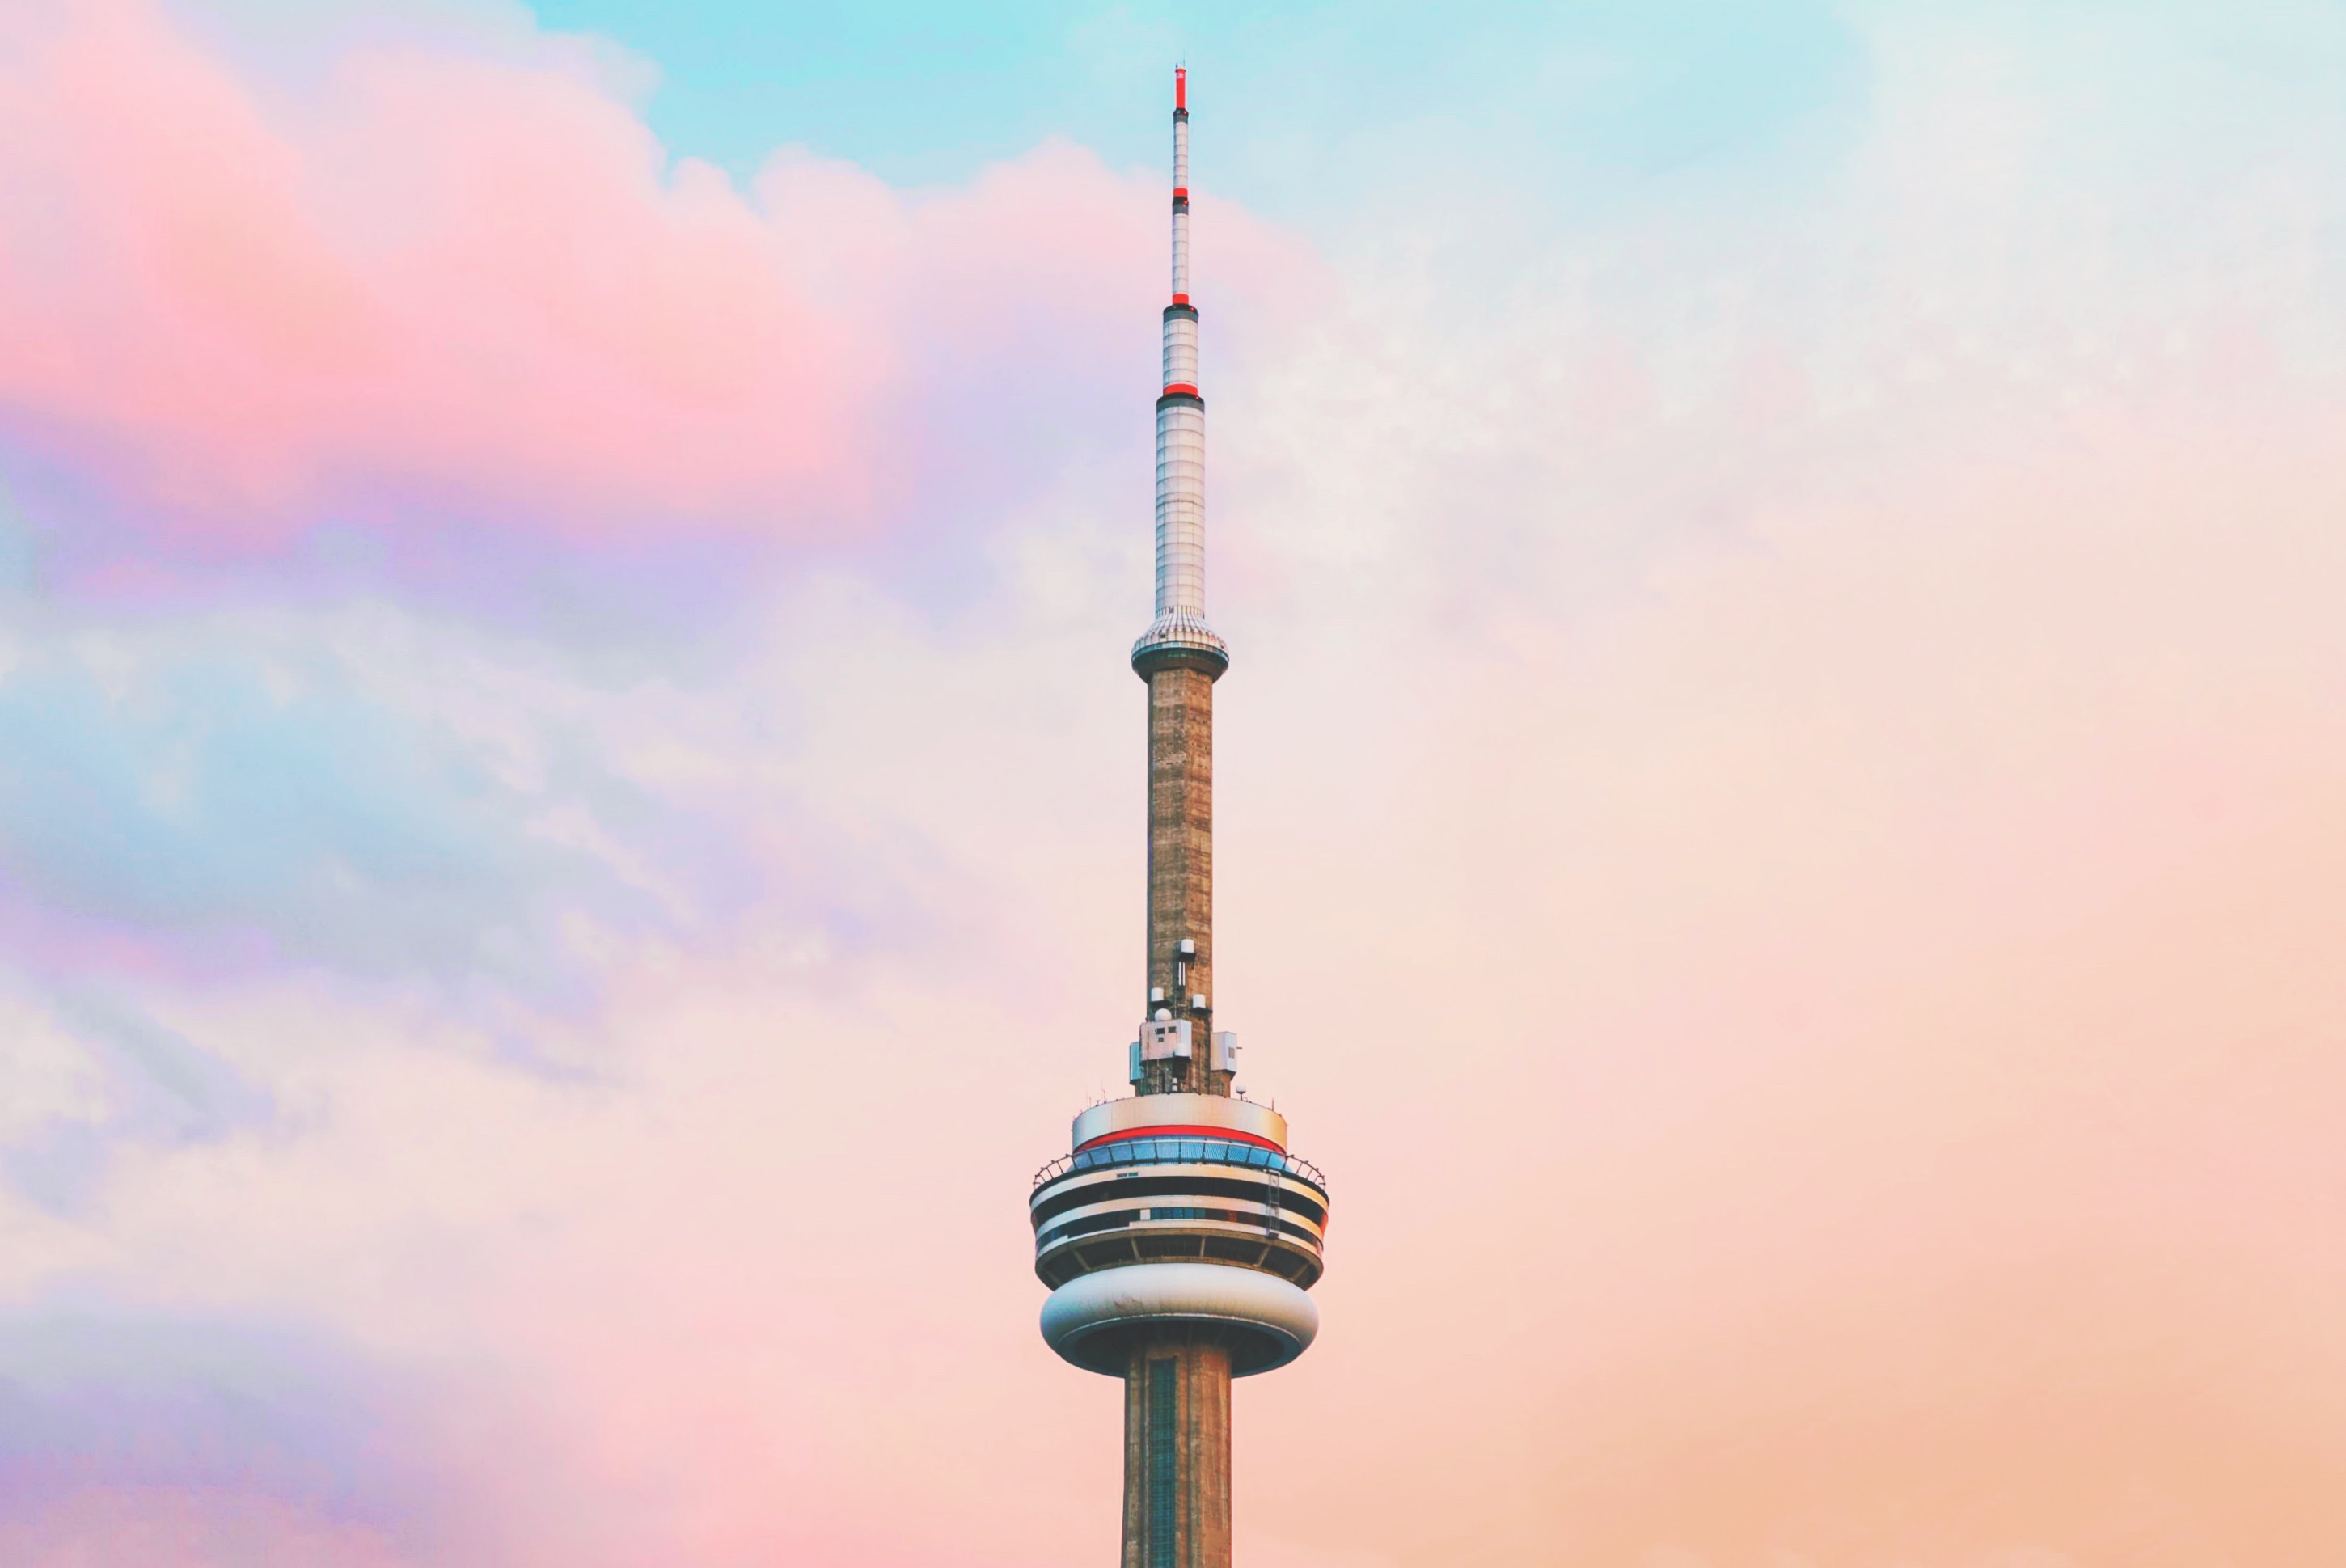
sky, sunset, skyscraper, tower, spire, steeple, atmosphere of earth